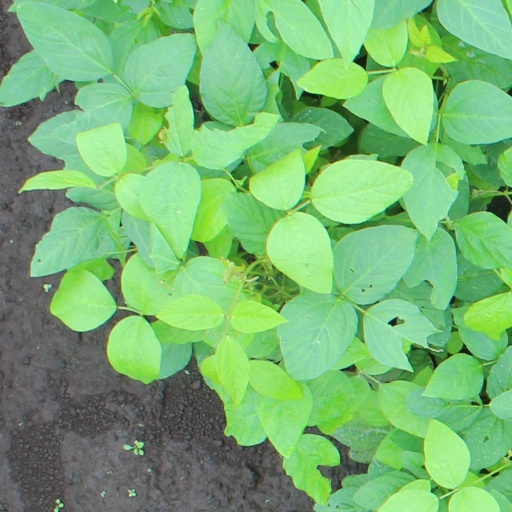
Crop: soybean